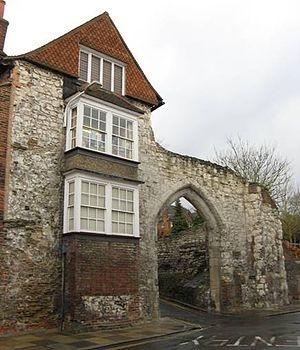
Cette liste des musées du Surrey, Angleterre contient des musées qui sont définis dans ce contexte comme des institutions qui recueillent et soignent des objets d'intérêt culturel, artistique, scientifique ou historique. leurs collections ou expositions connexes disponibles pour la consultation publique. Sont également inclus les galeries d'art à but non lucratif et les galeries d'art universitaires. Les musées virtuels ne sont pas inclus.